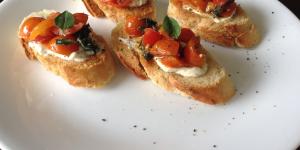
tostadas de queso y tomate